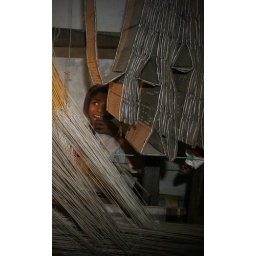
An Indian boy behind a carpet weaving machine - one of 200,000 and 300,000 children working in carpet sweatshops in India